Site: saxony
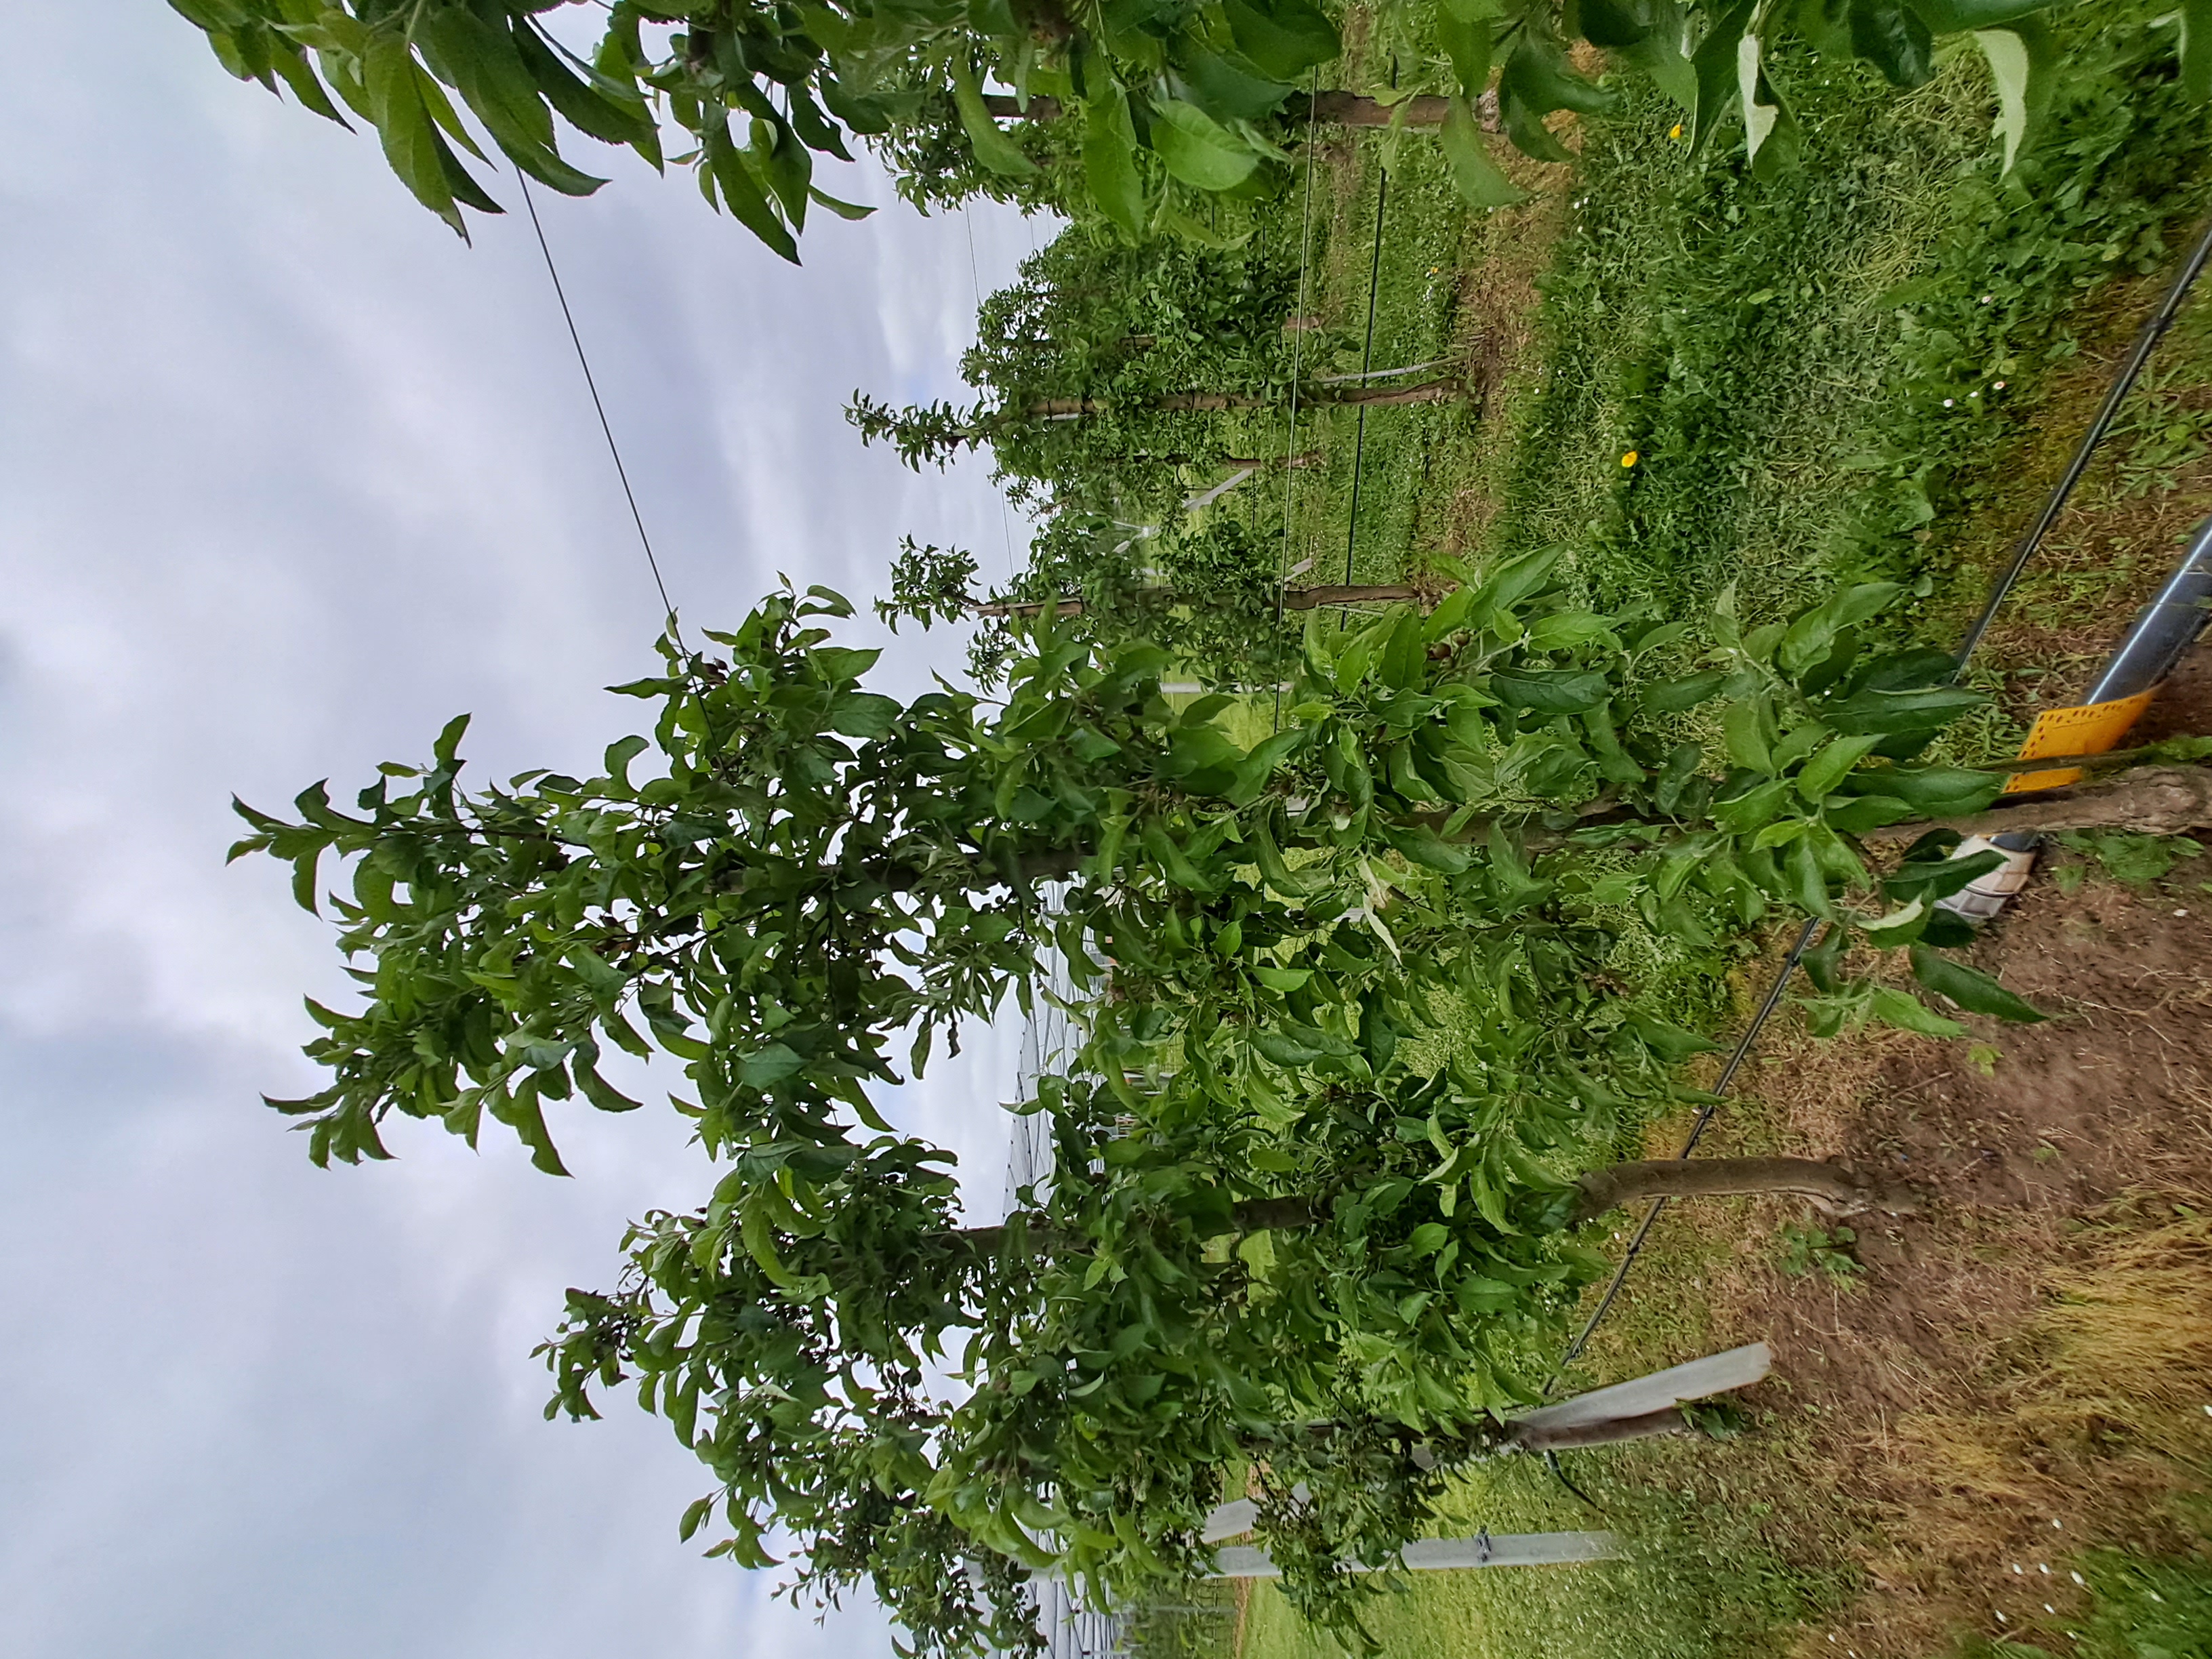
Growth stage (BBCH 71/72): Development of fruit